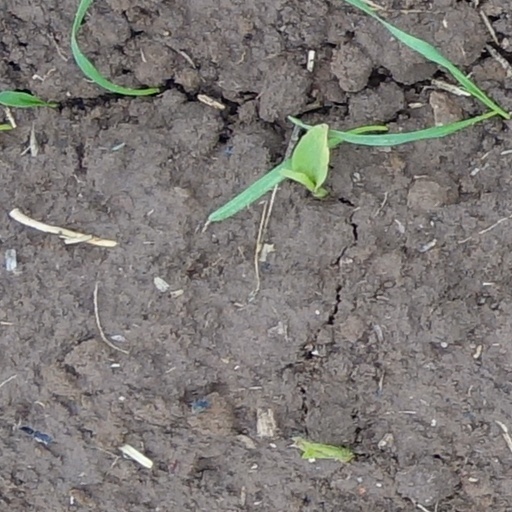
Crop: wheat